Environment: real
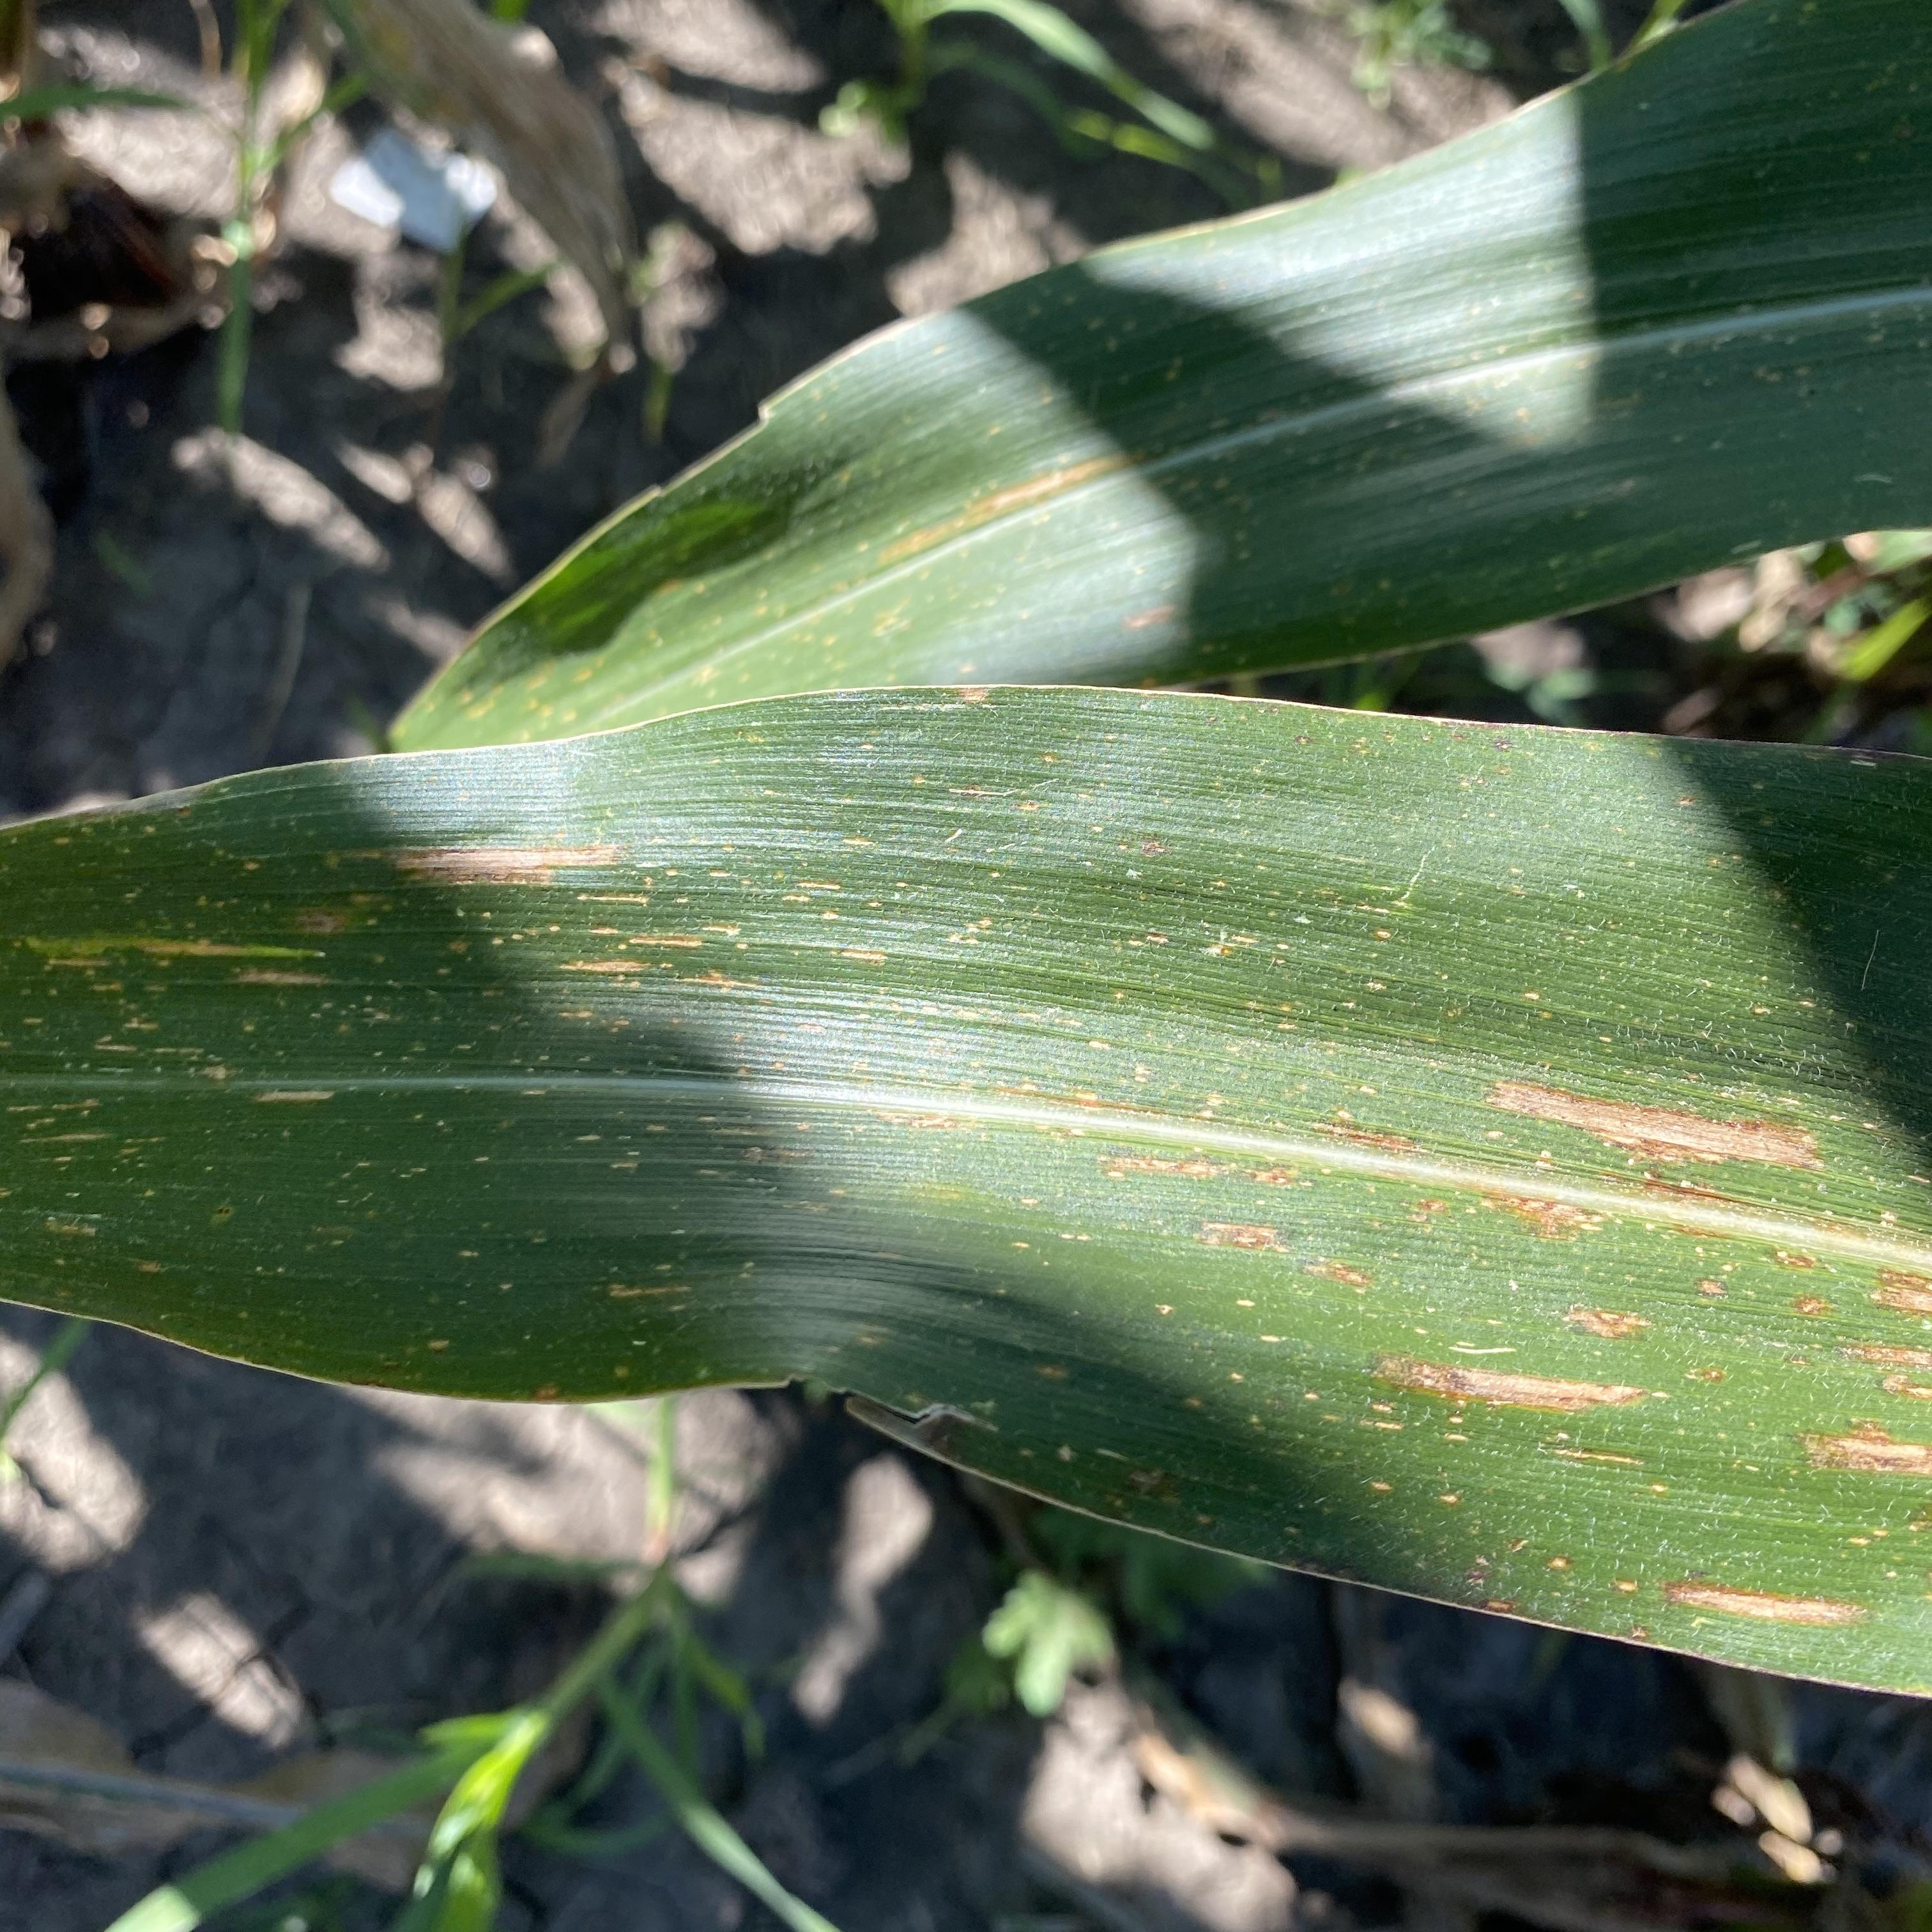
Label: gray_leaf_spot